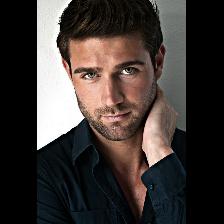
Label: Human